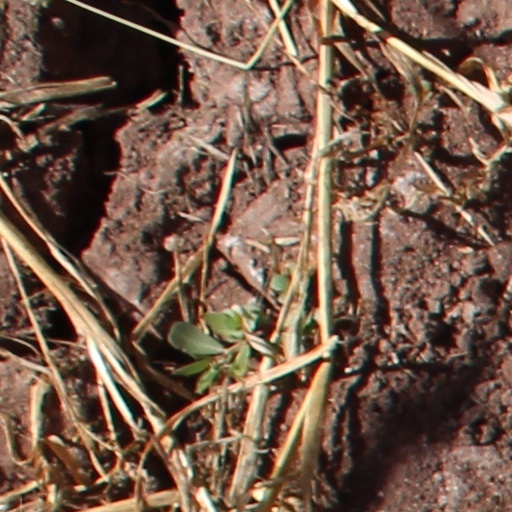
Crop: wheat